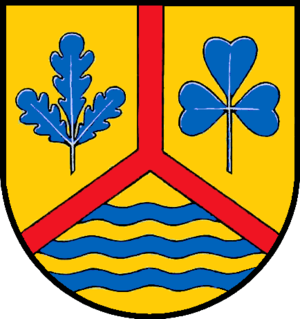
Ladelund est une commune de l'arrondissement de Frise-du-Nord, Land de Schleswig-Holstein.